Views of Lyndon LaRouche and the LaRouche movement

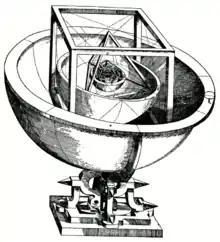
Kepler's Platonic solid model of the solar system from "Mysterium Cosmographicum" (1596)

In LaRouche's view, the people opposing this vision are part of the Aristotelian conspiracy. They may not necessarily be in contact with one another: "From their standpoint, [the conspirators] are proceeding by instinct", LaRouche has said. "If you're asking how their policy is developed—if there is an inside group sitting down and making plans—no, it doesn't work that way ... History doesn't function quite that consciously." Left and right are false distinctions for LaRouche; what matters is the Platonic versus Aristotelian outlook, a position that has led LaRouche to form relationships with groups as disparate as farmers, nuclear engineers, Black Muslims, Teamsters, pro-lifers, and followers of the Ku Klux Klan—even though LaRouche counts the Klan itself among his foes.